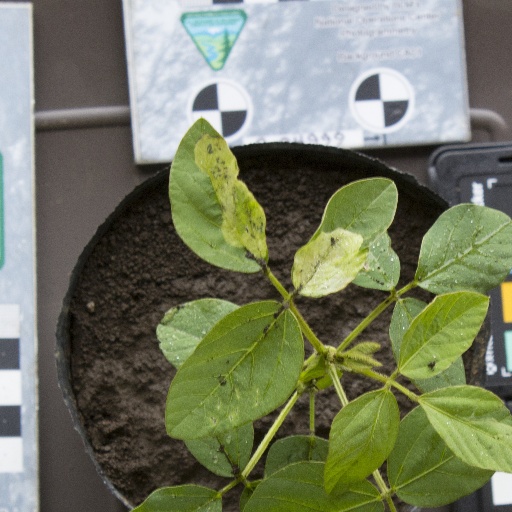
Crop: soybean